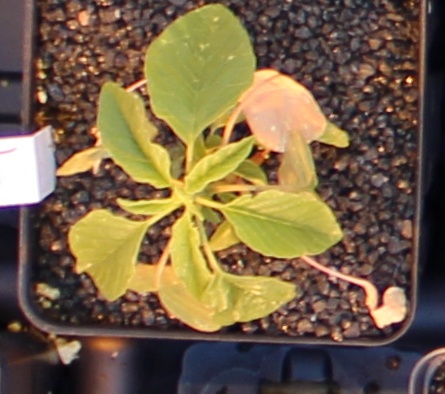
Label: Palmer Amaranth